Pork ribs

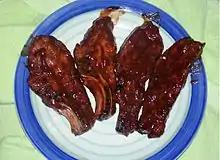
Barbecue country style pork ribs

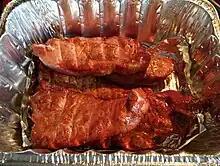
Smoked country style pork ribs

Riblets are sometimes prepared by butchers by cutting a full set of spare ribs approximately in half. This produces a set of short, flat ribs where the curved part of the rib is removed and gives them a more uniform look. Loin back ribs do not always have this removed. When not removed, they look rounded and are often referred to as baby back ribs. Riblets, as defined by the North American Meat Processors Association as pork cut number 424, the pork loin riblet, is the transverse processes of the lumbar vertebrae and any accompanying lean meat that is left after the loin and tenderloin are removed. These riblets, number 424, must include at least four transverse processes from the lumbar spine but no more than two rib bones. Riblets used to be thrown out by butchers but have become popular due to their excellent flavor and lower cost.